Barthélémy Chinenyeze

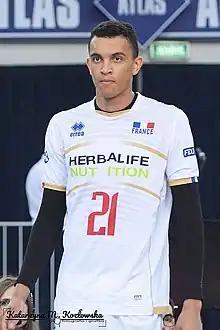
Chinenyeze in 2018

Barthélémy Ikechi Ross Chinenyeze (born 28 February 1998) is a French professional volleyball player who plays as a middle blocker for Fenerbahçe and the France national team. Chinenyeze won a gold medal in the men's tournament at the Olympic Games Tokyo 2020.